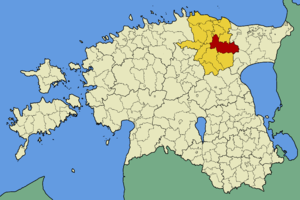
La commune de Vinni est une commune rurale d’Estonie située dans le Viru occidental. Elle s’étend sur une superficie de 486,65 km² et comptait une population de 4 953 habitants. Son chef-lieu administratif est le bourg de Pajusti.